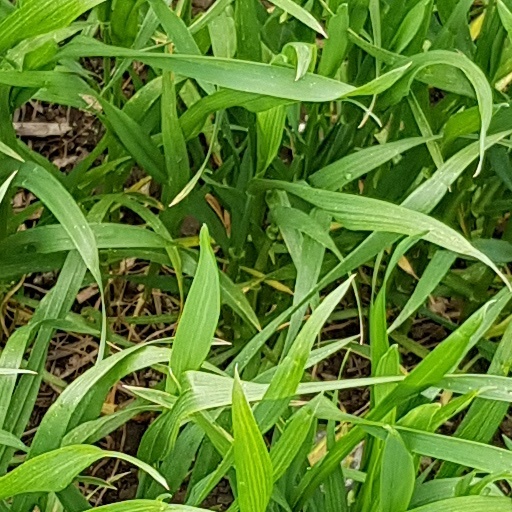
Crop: wheat